Gunston Hall

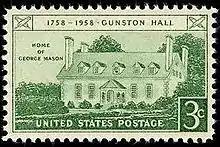
Gunston Hall, 1958 issue

George Mason's other plantations included Hollin Hall, Woodbridge, Lexington, and Mason's Island. His son, John Mason, lived in Clermont for part of his life. The Gunston Hall plantation was essentially a small village, home to more than a hundred people.